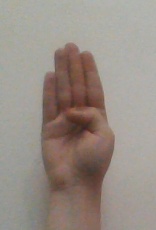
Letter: kaaf